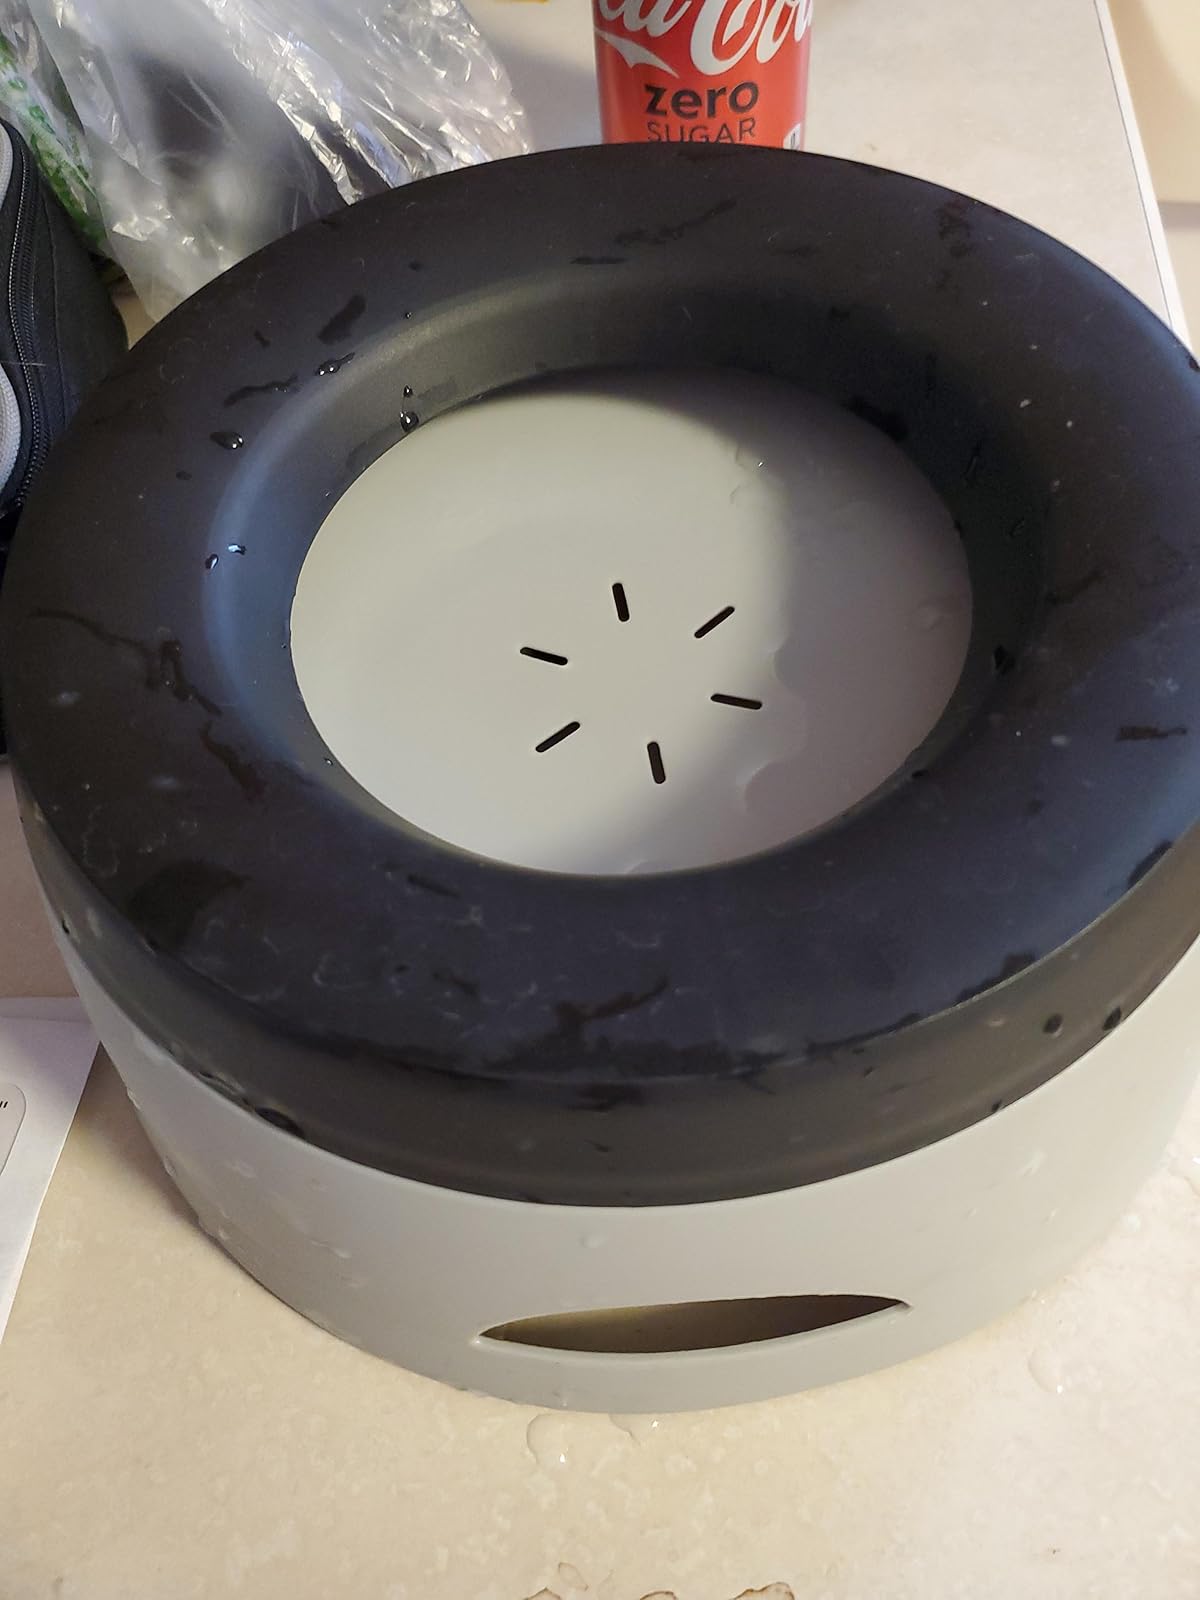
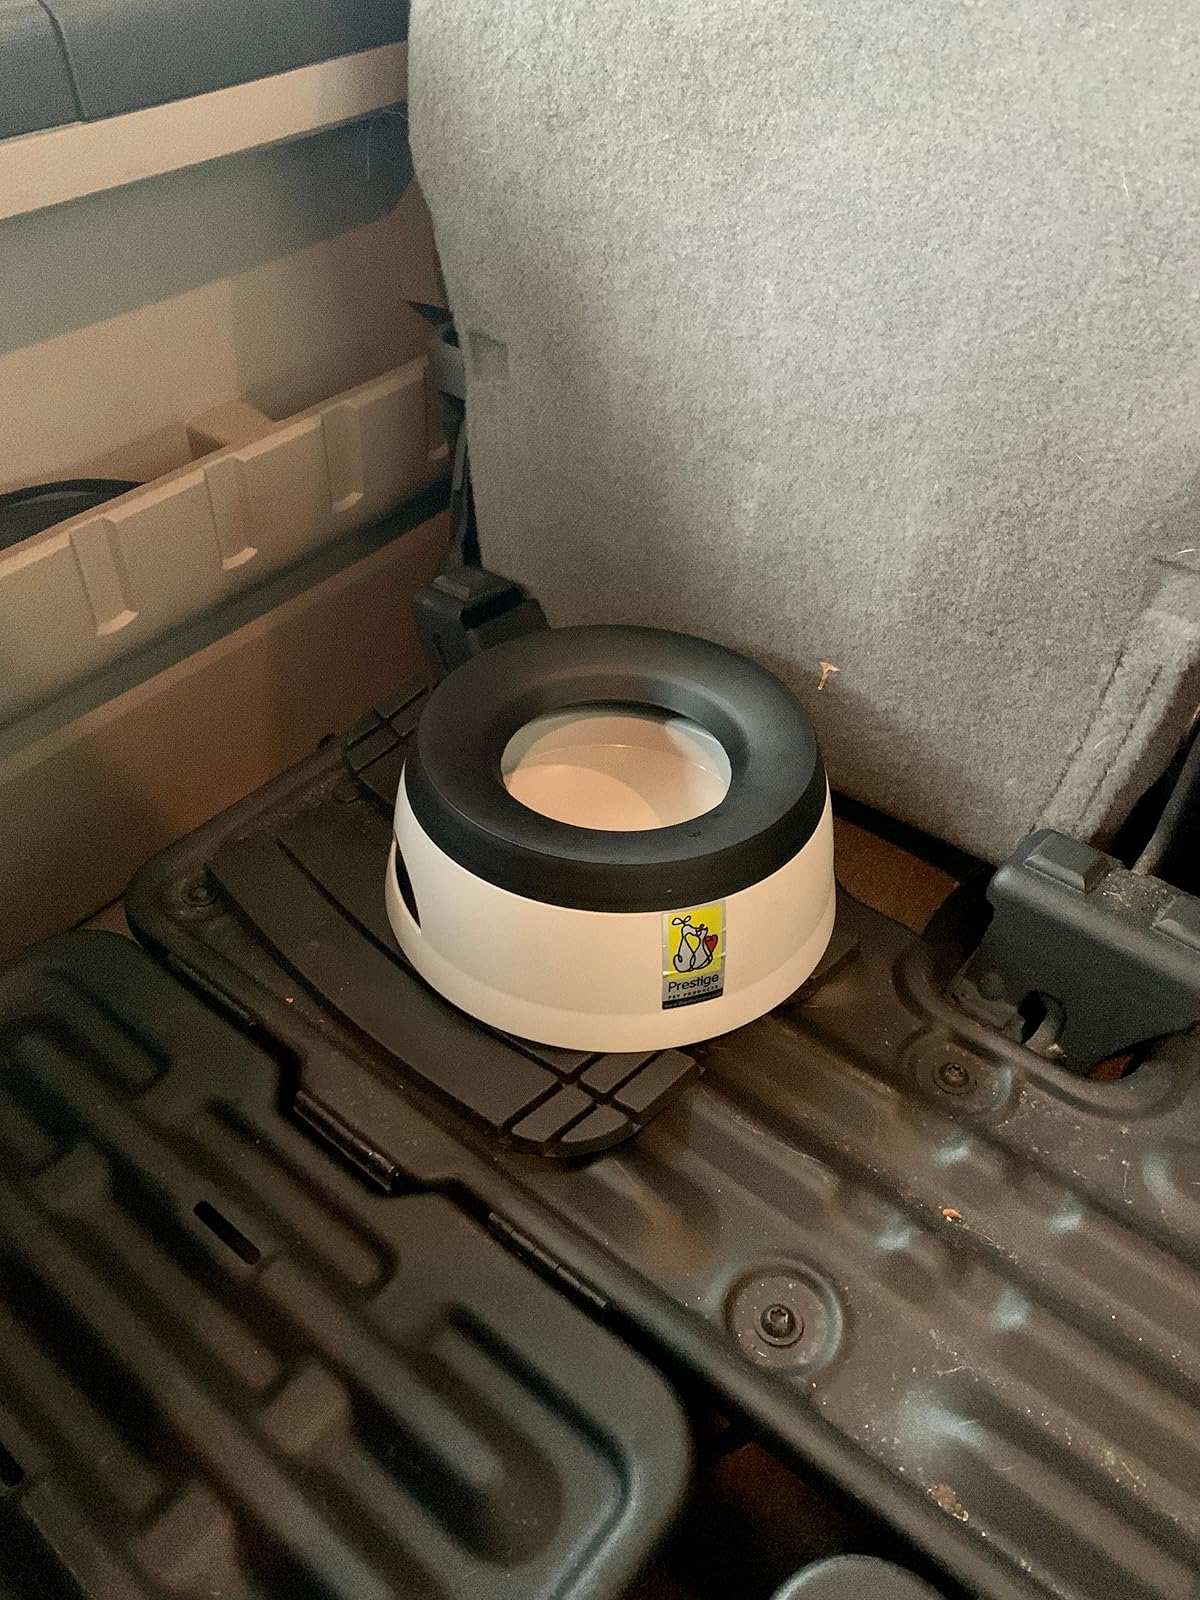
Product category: items_bowl
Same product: yes